Ibn Saud

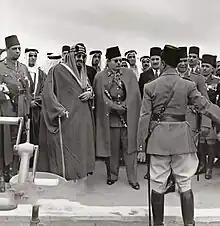
King Farouk of Egypt and Sudan alongside Ibn Saud checking an Egyptian army unit in 1946.

In 1925, Ibn Saud's forces captured the holy city of Mecca from Sharif Hussein, ending 700 years of Hashemite rule. Following this he issued the first decree which was about the collection of zakat. On 8 January 1926, the leading figures in Mecca, Medina and Jeddah proclaimed Ibn Saud the King of Hejaz and the bayaa (oath of allegiance) ceremony was held in the Great Mosque of Mecca.